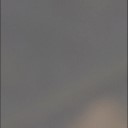
Label: Leaf_rust